Peter Frye

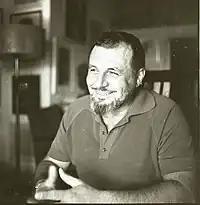
Frye photographed in Israel in 1964 by Boris Carmi

Frye, who was Jewish, was born on March 1, 1914, in Montreal, Quebec, Canada. Frye, who spoke fluent English, French, German, Hebrew and Spanish, fought in the Spanish Civil War from 1937 to 1938 as a member of the XV International Brigade and was wounded in action. He emigrated to Israel in the 1950s and became a drama professor at the University of Tel Aviv, and also worked as a stage director, actor, screenwriter and film director. He moved to the United Kingdom in the 1970s.